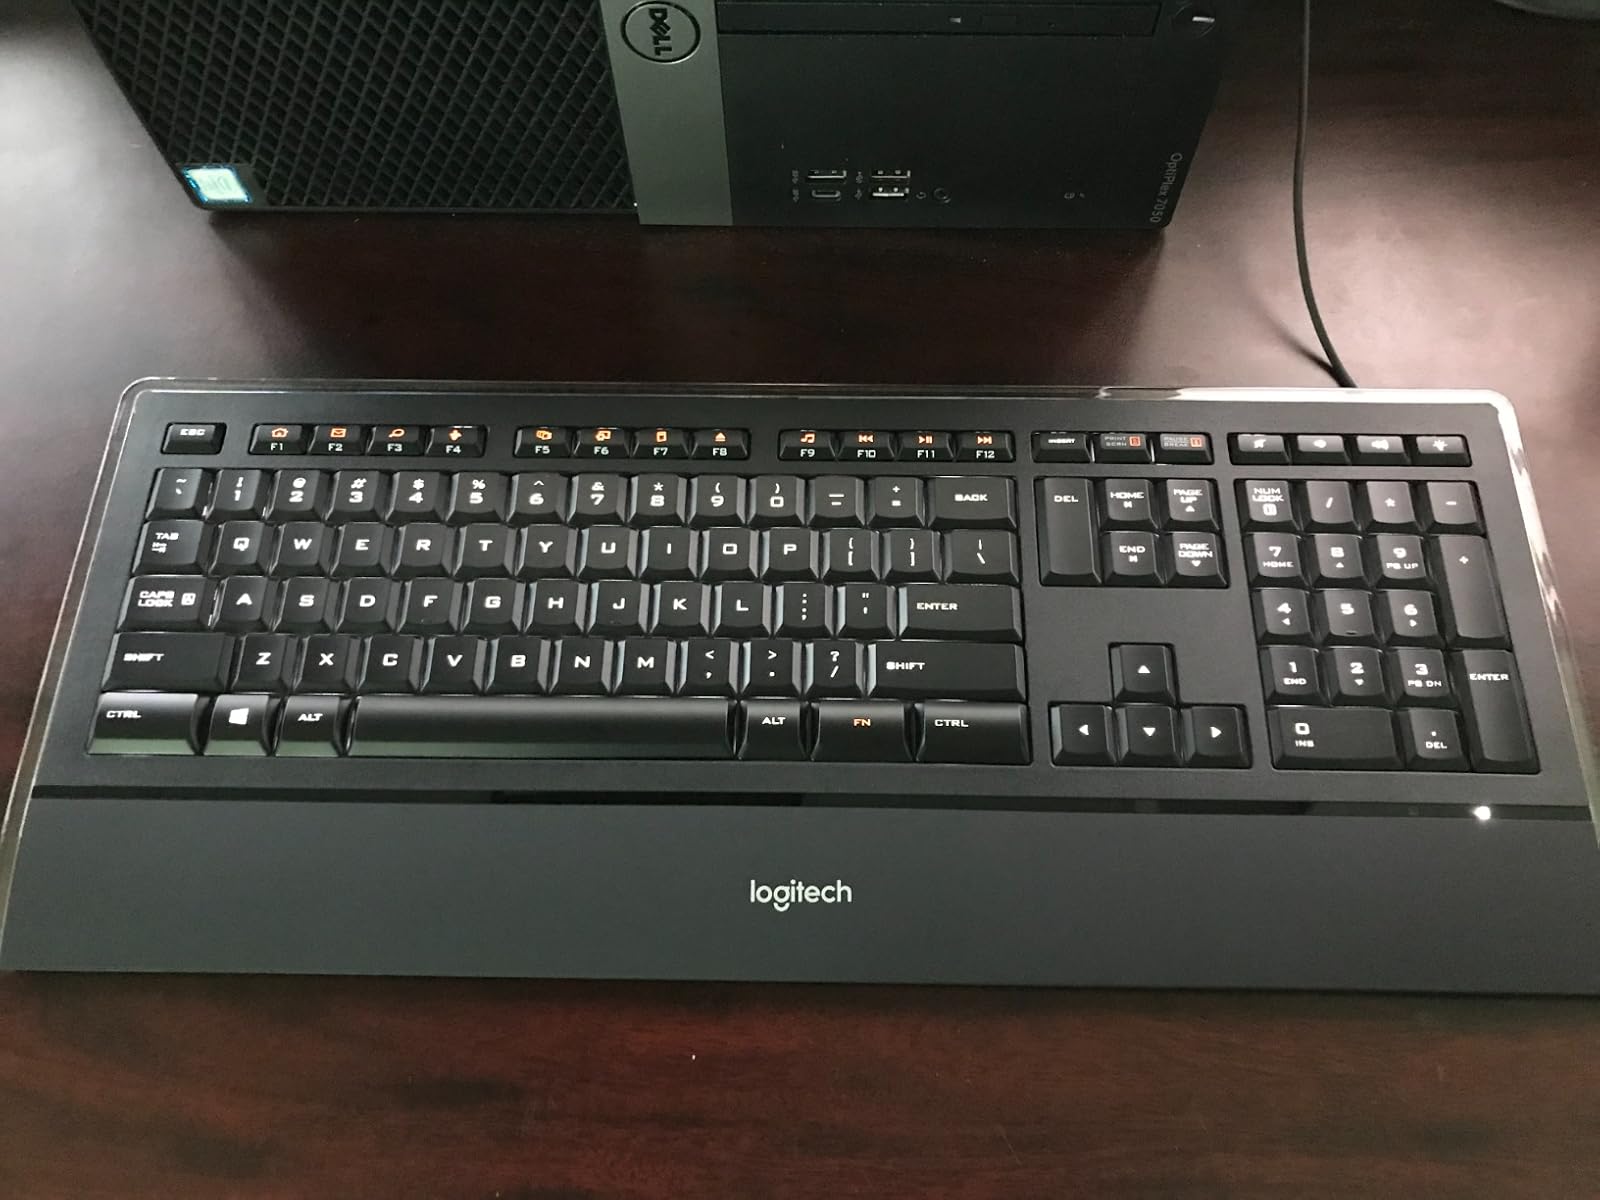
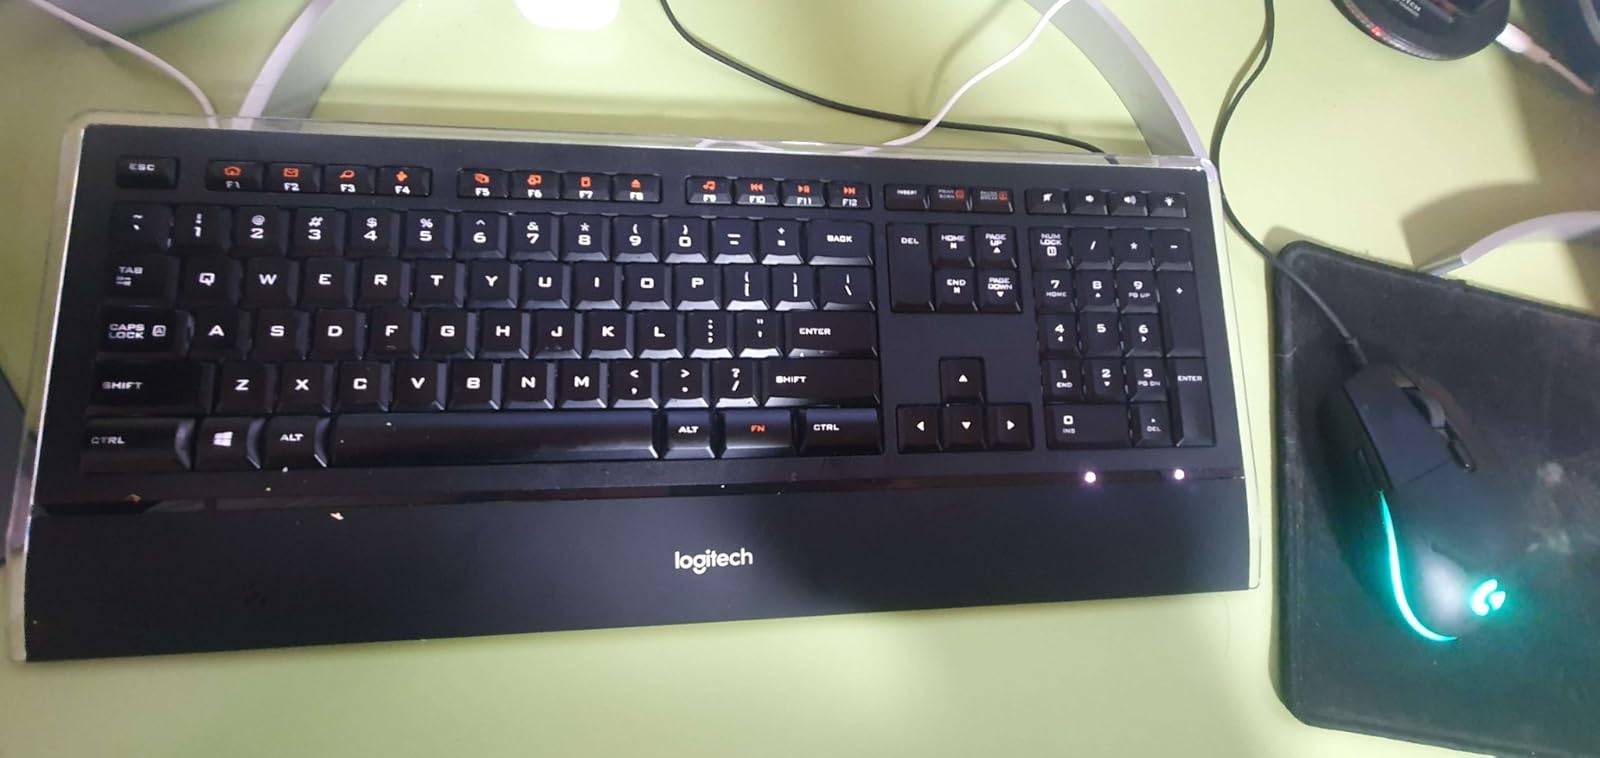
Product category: keyboard
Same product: yes